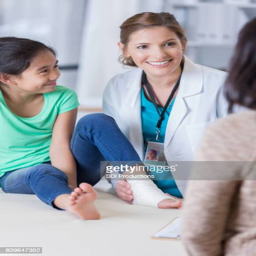
girl with sprained ankle visits the emergency room .